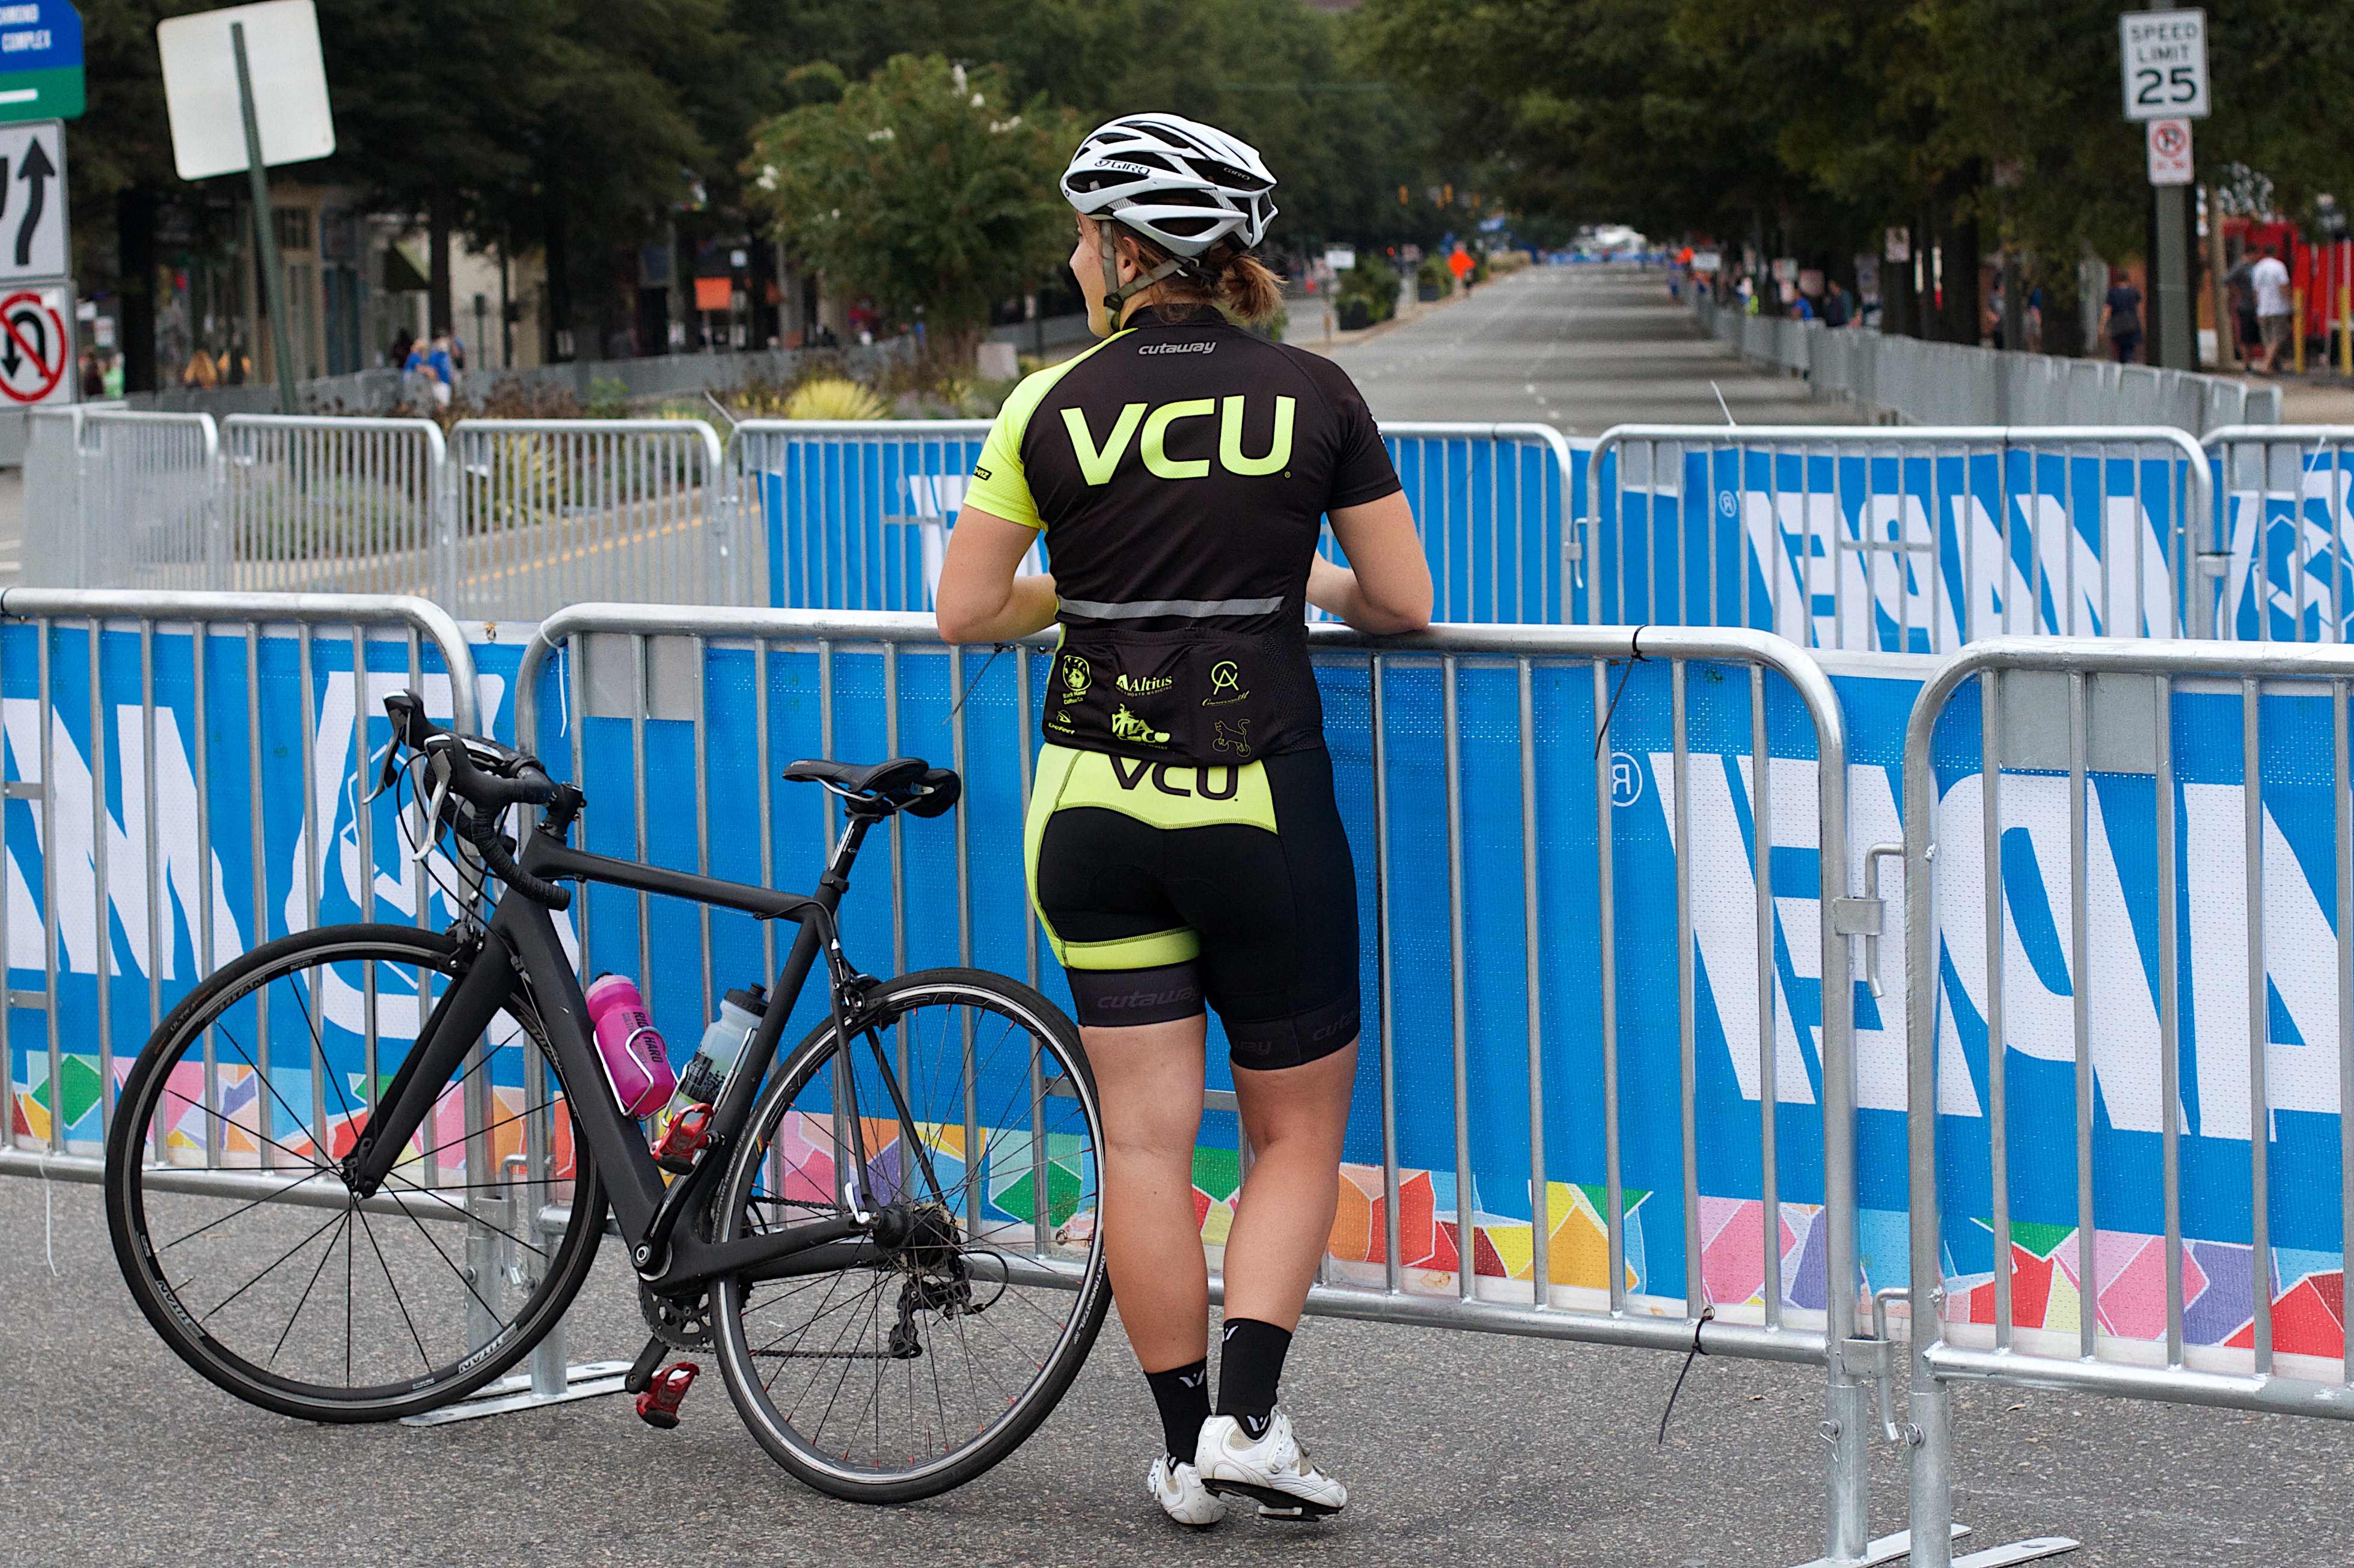
bicycle, vehicle, cycling, race, sports, endurance, vcubrb, theworldsatvcu, triathlon, road cycling, outdoor recreation, cycle sport, cyclo cross, bicycle racing, road bicycle, individual sports, endurance sports, racing bicycle, road bicycle racing, duathlon